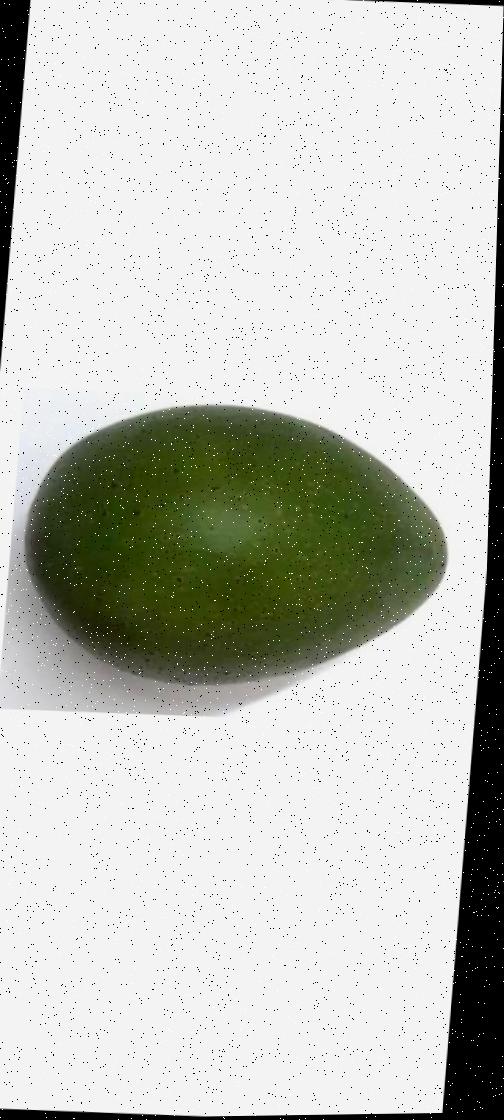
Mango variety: Ashshina Zhinuk